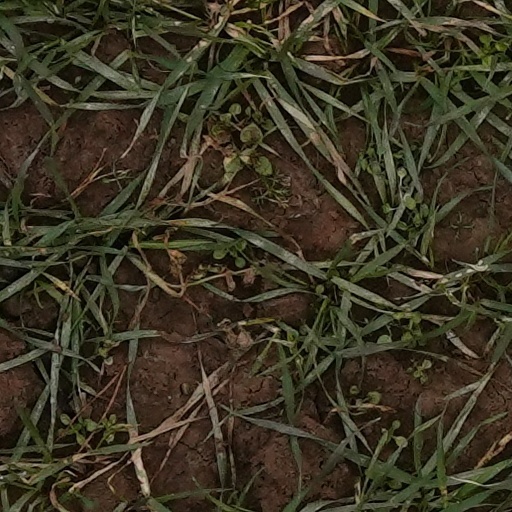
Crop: wheat